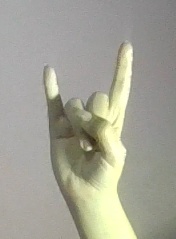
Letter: la